Labours of Hercules

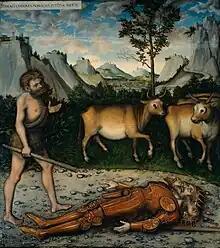
Heracles and the Cattle of Geryones

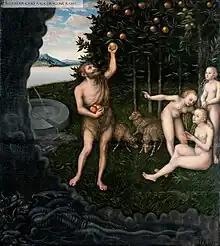
Heracles stealing the apples from the Hesperides

As the eighth of his labours Heracles was sent by King Eurystheus to steal the Mares of Diomedes from their owner. The mares' madness was attributed to their unnatural diet which consisted of the flesh of unsuspecting guests or strangers to the island. Some versions of the myth say that the mares also expelled fire when they breathed. The Mares, which were the terror of Thrace, were kept tethered by iron chains to a bronze manger in the now vanished city of Tirida and were named Podargos (the swift), Lampon (the shining), Xanthos (the yellow) and Deinos (or Deinus, the terrible). Although very similar, there are slight variances in the exact details regarding the mares' capture.